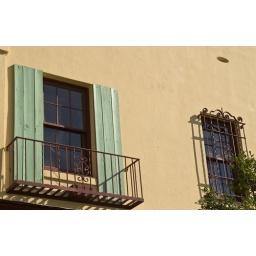
A window balcony against a stucco wall